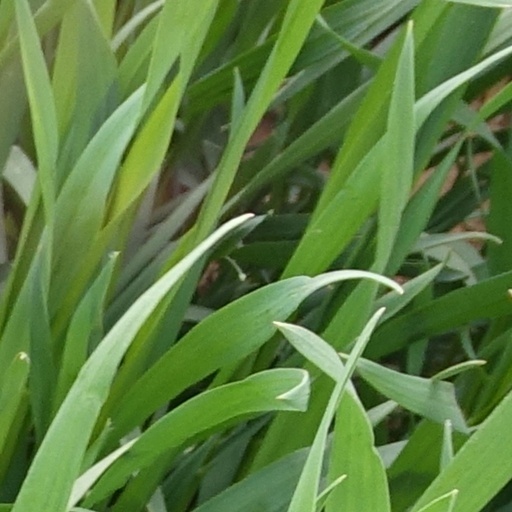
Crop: wheat